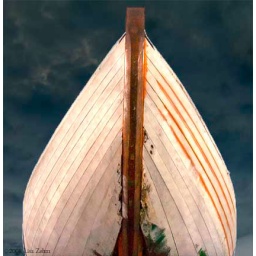
Crawled under the bow of this wooden boat for this shot. Port Hadlock, WA